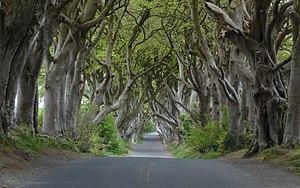
Stranocum est un village de 297 habitants dans le comté d'Antrim en Irlande du Nord.